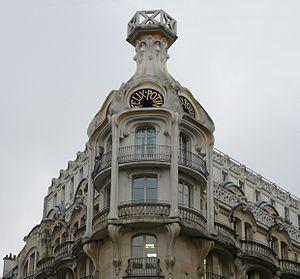
Bâtiment de Félix Potin, rue de Rennes, à Paris (6e arrond.) construit en 1904 par l'architecte Paul Auscher (1866-1932) - Style Art Nouveau
Paul Auscher est un architecte et designer français né à Marseille le 8 février 1866 et mort à Paris 16ᵉ le 3 mars 1932.
La rue de Rennes est une voie du 6ᵉ arrondissement de Paris. Elle est une artère commerçante majeure de la rive gauche de la capitale.
Félix Potin est une enseigne française de distribution créée par l'épicier Félix Potin au milieu du XIXᵉ siècle, et qui perdura jusqu'à la fin du XXᵉ siècle.
Le quartier Notre-Dame-des-Champs est le 23ᵉ quartier administratif de Paris situé dans le 6ᵉ arrondissement.